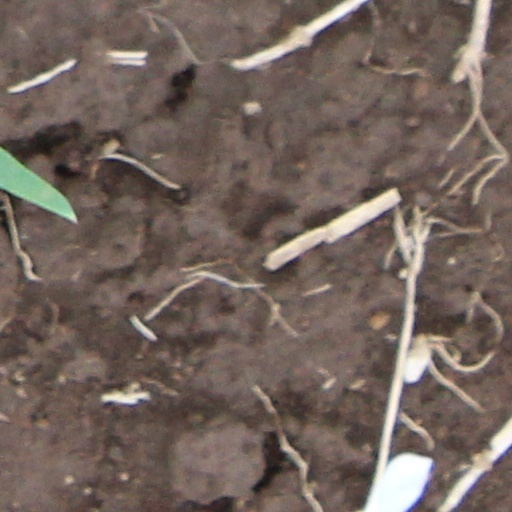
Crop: wheat